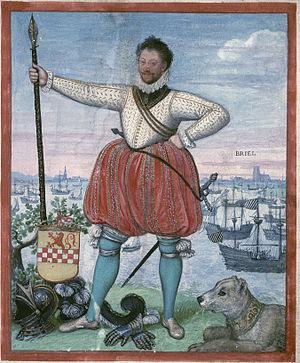
Les gueux de mer sont au XVIᵉ siècle un groupe de révoltés originaires des Pays-Bas qui se réfugient en Angleterre pour fuir la politique de répression religieuse du roi Philippe II. Leur nom fait référence à la révolte des Gueux. Aidés par la flotte anglaise, les gueux de mer permettent à Guillaume Iᵉʳ d'Orange-Nassau de remporter certains succès militaires décisifs contre les Espagnols, notamment la prise de La Brielle.
Guillaume II de La Marck, seigneur de Lumey, dans la Principauté de Liège, était l’amiral des gueux de mer, exilés rebelles au roi d'Espagne qui rejoignirent le combat de Guillaume le Taciturne, prince d’Orange-Nassau, au début de la guerre de Quatre-Vingts Ans. Il était l'arrière-petit-fils du baron Guillaume de La Marck, dit « le Sanglier des Ardennes ».